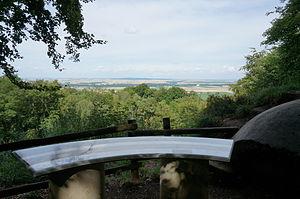
Le mont Sinaï est le point culminant de la montagne de Reims et du département de la Marne, en Champagne. Il est situé sur le territoire de la commune de Verzy. Au sommet, se trouvent un observatoire militaire et une table d'orientation.
L' Observatoire du Mont-Sinaï est un ouvrage défensif construit pendant la Première Guerre mondiale à Verzy dans la Marne.
Cet article recense les monuments historiques français classés en 1922.